The Awesomes

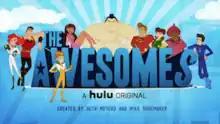
From left to right: Concierge, Muscleman, Frantic, Hotwire, Sumo, Perfect Man, Gadget Gal, Impresario, Prock

The Awesomes is an American adult animated comedy television series created by Seth Meyers and Mike Shoemaker for Hulu. Meyers and Shoemaker serve as executive producers alongside Lorne Michaels. It debuted on August 1, 2013 and ended on November 3, 2015.